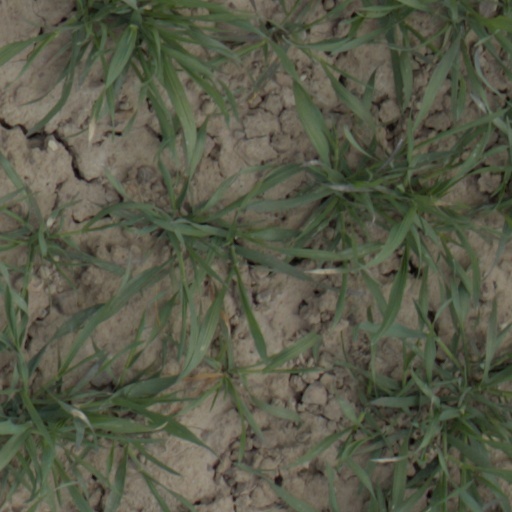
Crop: wheat